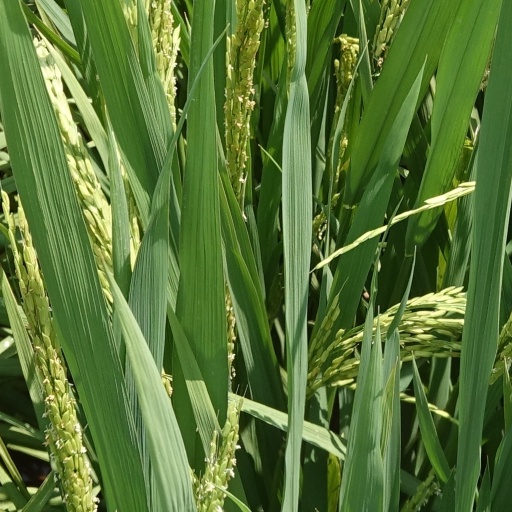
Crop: rice